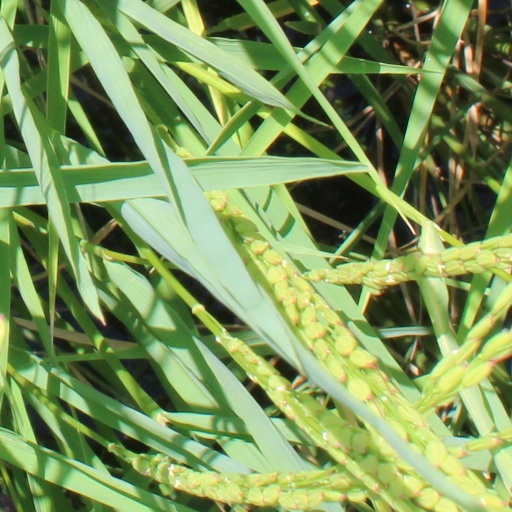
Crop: rice